Hemmant State School

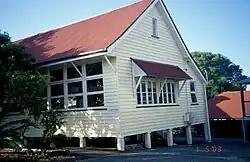
1876 school building

Hemmant State School is a heritage-listed state school at 56 Hemmant–Tingalpa Road, Hemmant, City of Brisbane, Queensland, Australia. It was built from 1876 to 1930s. Its architects included Francis Drummond Greville Stanley. It was also known as Bulimba Creek School and Doughboy Creek Mixed School. On its grounds is the historic house Dumbarton, also known as Ashcroft House and Gibson House. The original Hemmant State School closed at the end of 2010, and in 2012 was replaced by the Hemmant Flexible Learning Centre, a new school targeted at students disengaged from mainstream education. The school buildings and structures were added to the Queensland Heritage Register on 4 September 2003.